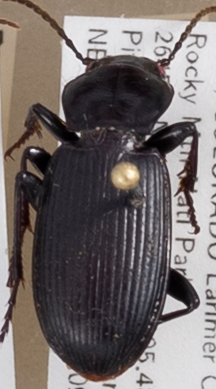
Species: Pterostichus protractus
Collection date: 2018-07-09
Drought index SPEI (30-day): -0.71
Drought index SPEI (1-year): -1.01
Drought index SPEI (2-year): -0.71